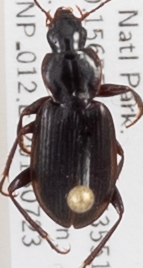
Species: Calathus advena
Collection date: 2018-07-23
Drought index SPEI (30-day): -0.404
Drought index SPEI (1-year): -1.01
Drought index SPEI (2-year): -0.46